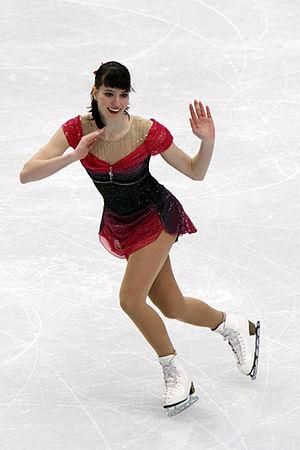
Sarah Hecken, est une patineuse artistique allemande. Elle est quadruple championne d'Allemagne